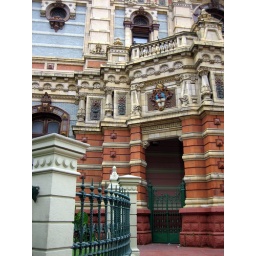
Detail of the water palace in Buenos Aires. The tile work on the building is incredible.